Jack Jersey

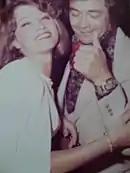
Elly and Jack de Nijs

After leaving high school, he went to a college for Higher Hotel Management in Maastricht. Here he formed his second band, a quartet known as "The Four Sweeters" and afterwards he continued in "Jack & Woody". All together they released more than ten records. According to the record company Bovema/EMI the song called "Paulette" of "Jack & Woody" climbed to the top in the charts of Singapore and also in Peru. "The Four Sweeters" with the song "I'll be lonely" became a success in Belgium.